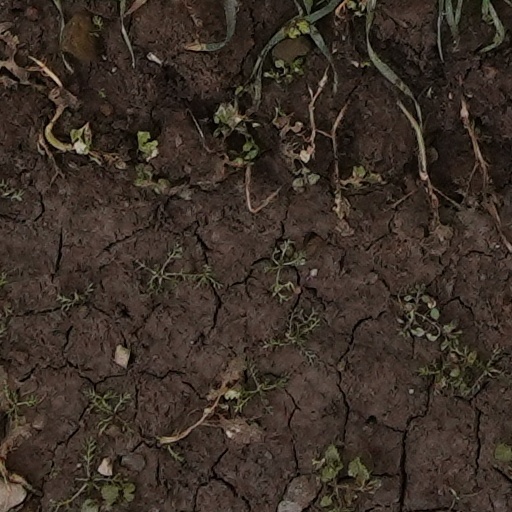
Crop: wheat